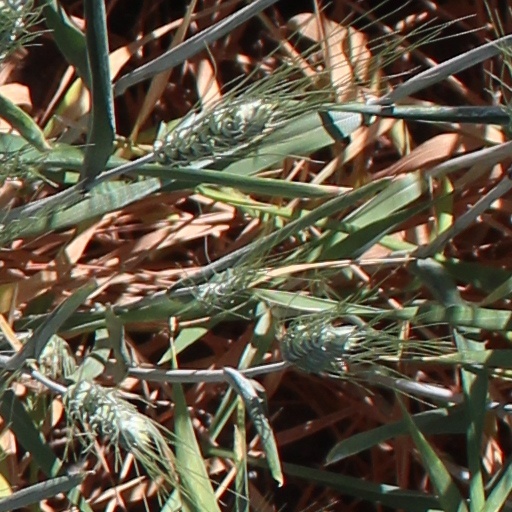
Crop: wheat